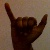
The image shows a hand gesture representing the letter 'Y' in Indian Sign Language.